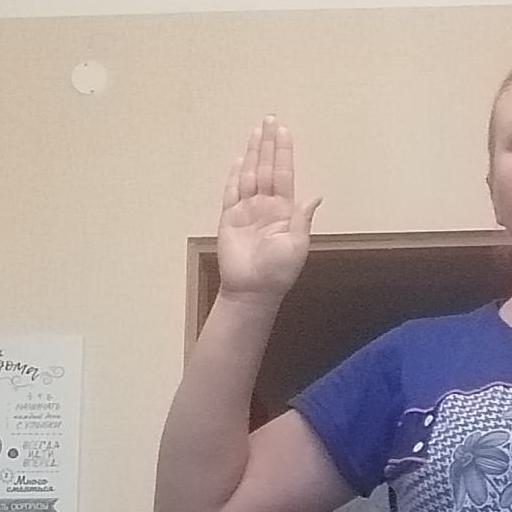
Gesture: stop